Red Line (Ahmedabad Metro)

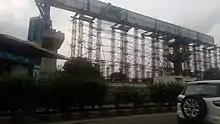
North-South Corridor under construction near Sabarmati Powerhouse and Sabarmati Railway Station 9 July 2017

The Phase-1 (North-South Corridor) of Ahmedabad Metro consists of 15 metro stations from APMC to Motera Stadium with a total distance of . The line is completely elevated. It will connect Motera Stadium to APMC, Vasna and will be passing through Sabarmati, AEC, Sabarmati Railway station, Ranip, Vadaj, Vijaynagar, Usmanpura, Old High court, Gandhigram, Paldi, Shreyas, Rajivnagar and Jivraj stations. The Phase-1 of the North-South Corridor was inaugurated on 30 September 2022 by Indian Prime Minister Narendra Modi. It was opened to public on 6 October 2022 except Sabarmati Railway Station metro station which is under construction.